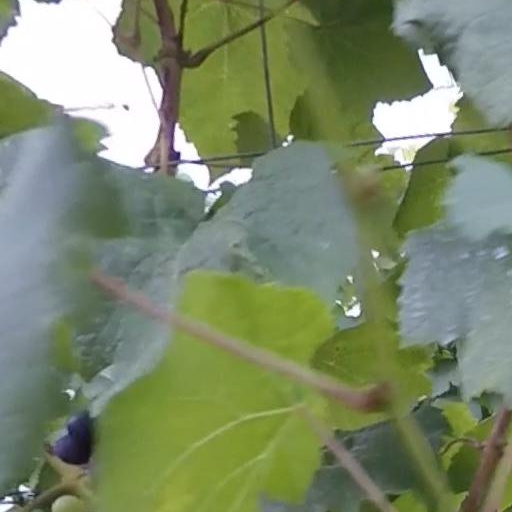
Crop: grape